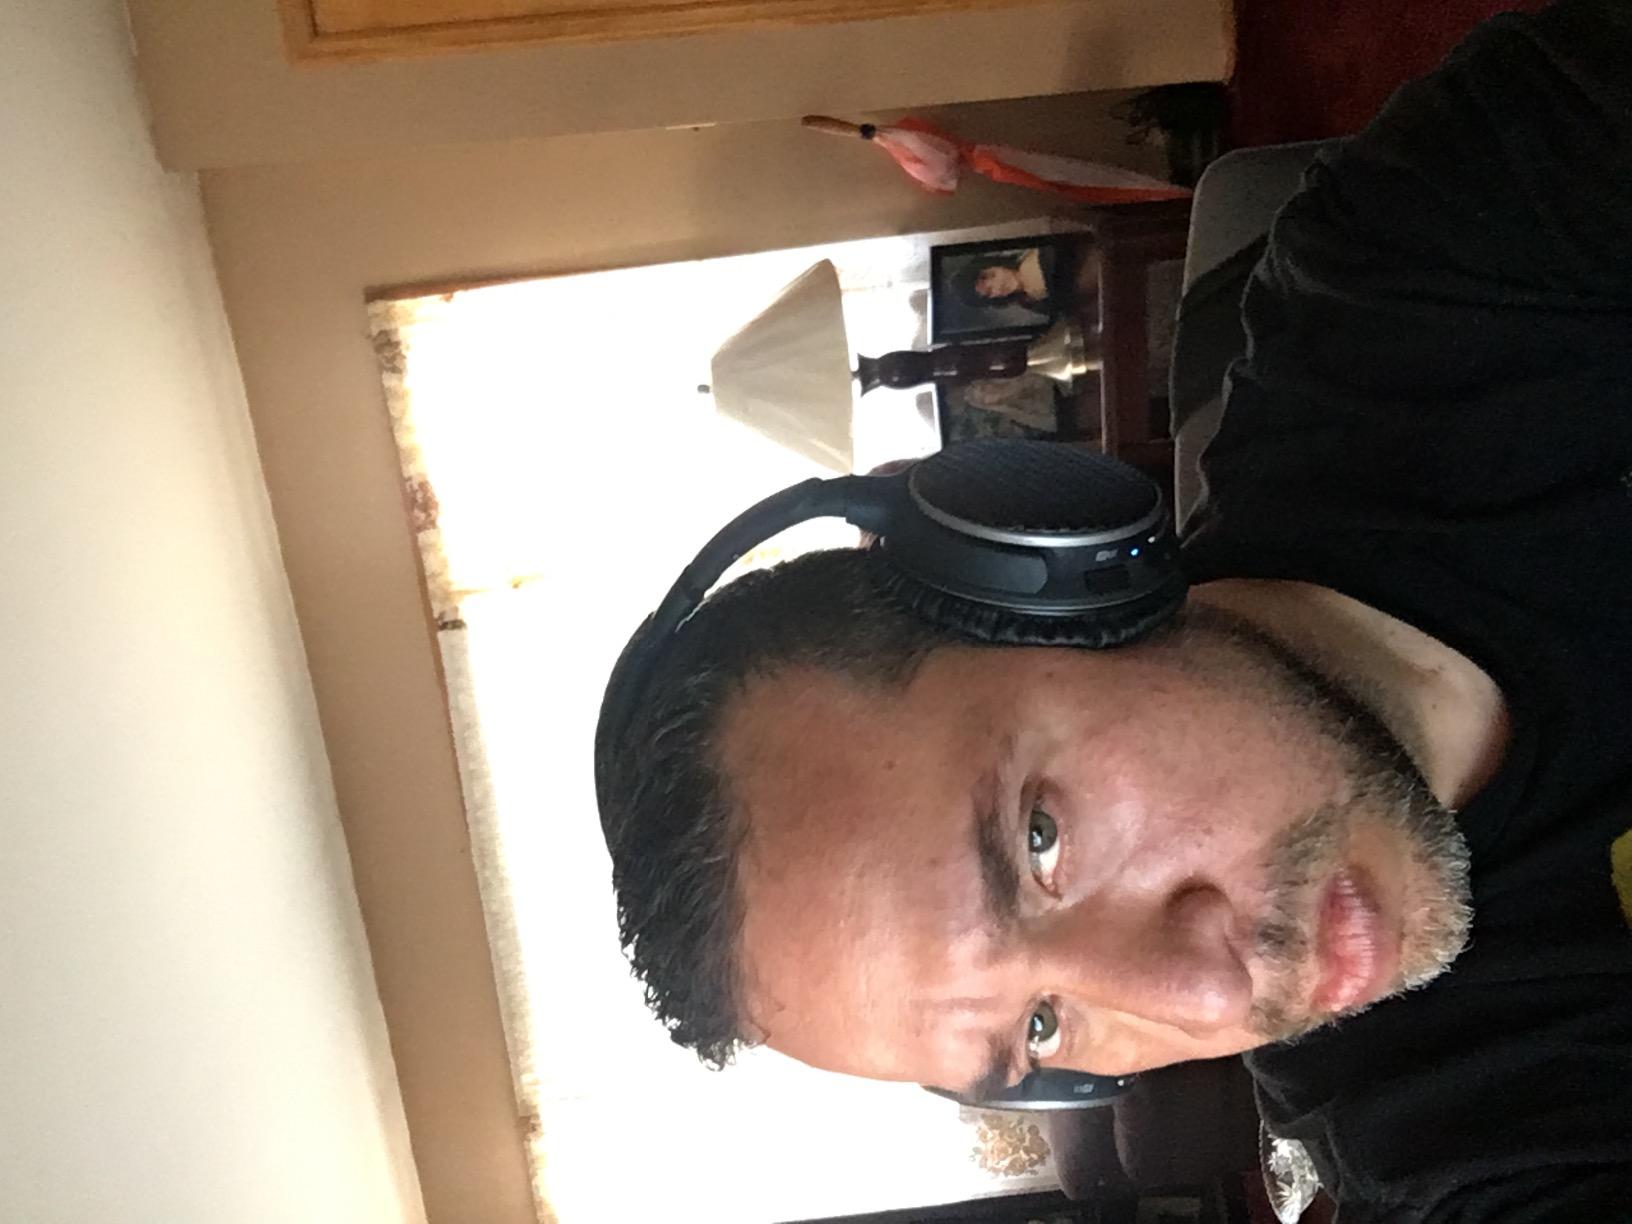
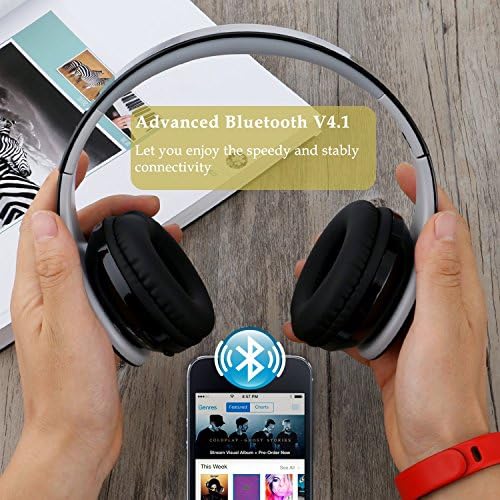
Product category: headphones
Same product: no